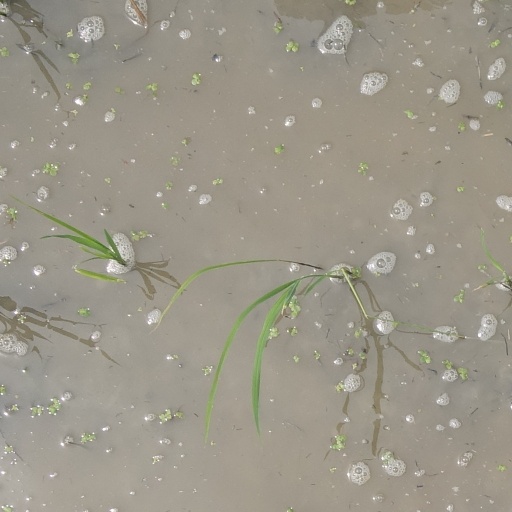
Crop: rice